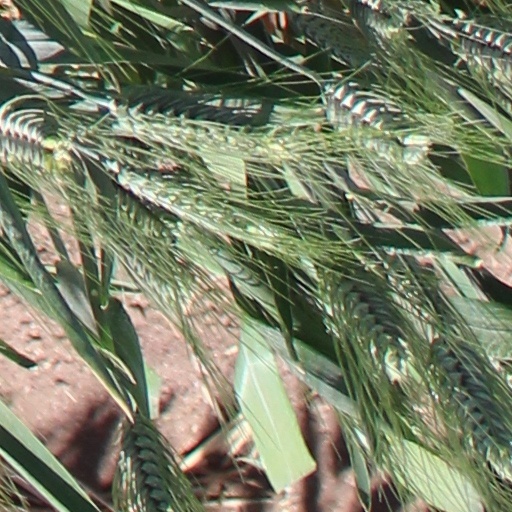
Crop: wheat